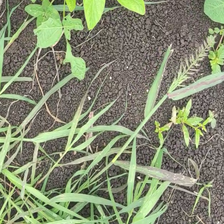
Weed species: Digitaria_SP_(Digitaria Sanguinalis )